Daniel Coronell

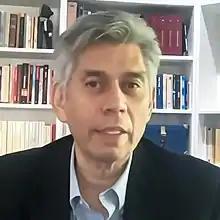
Daniel Coronell in 2022

Daniel Alfonso Coronell Castañeda (Bogotá, October 25, 1964) is a Colombian journalist and Businessperson shareholder of the media . He has been the news director for RCN, Noticias Uno, and president of Univision News, the news division of Univision, until August 1, 2021. In September 2021 he was appointed as president of the weekly news magazine "Cambio". In October 2021, Coronell started working for W Radio Colombia.